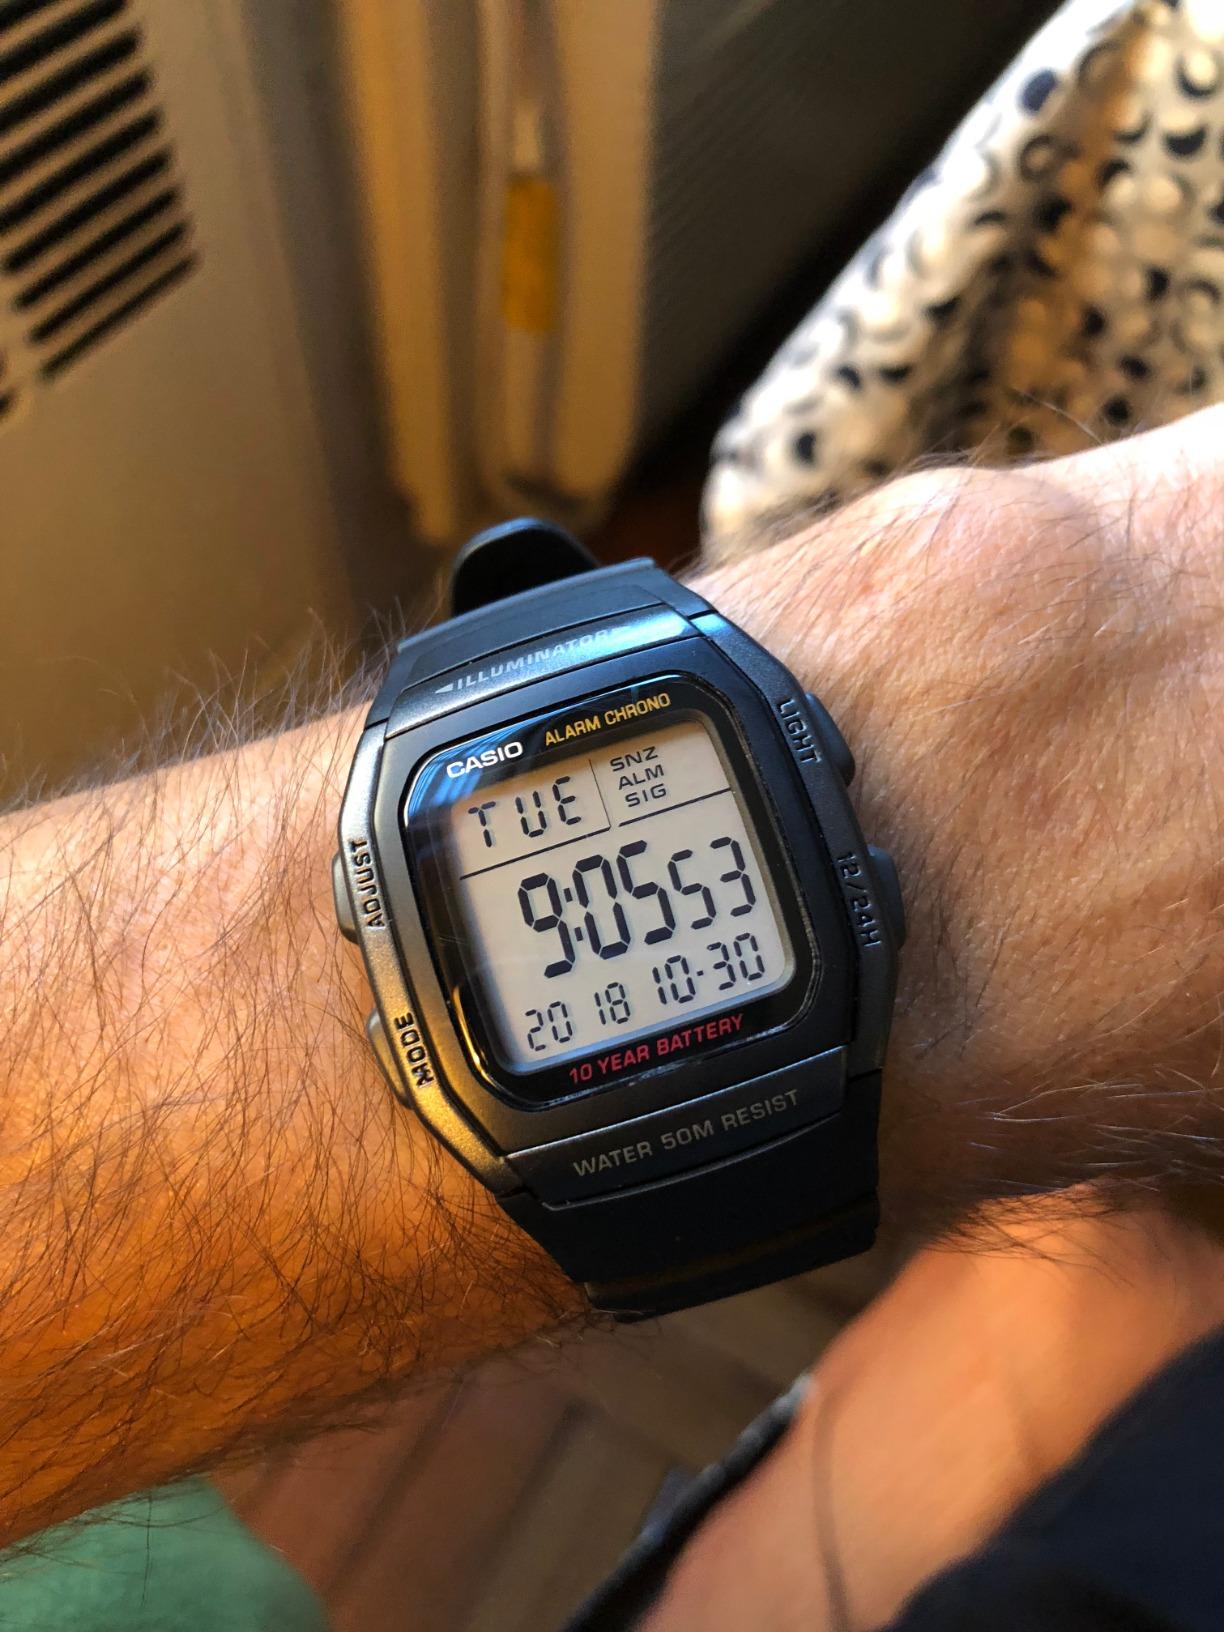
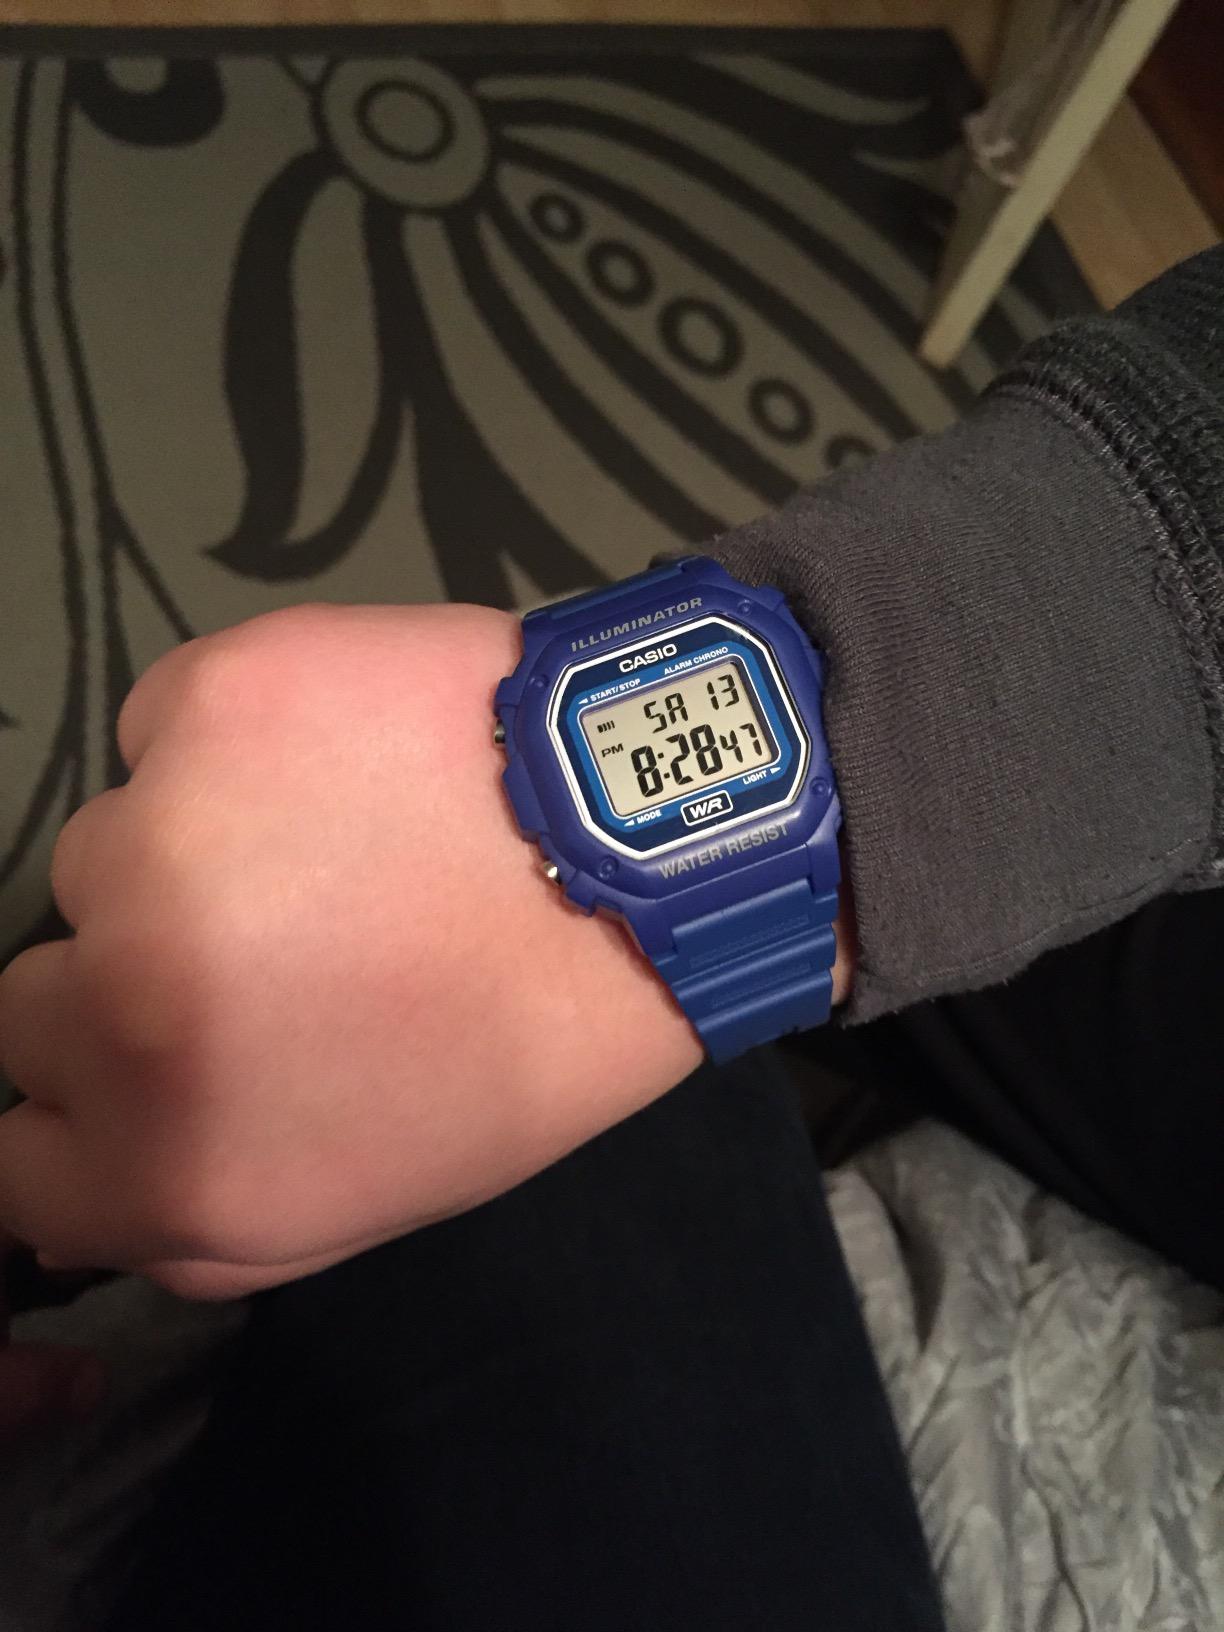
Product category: accessories_watch
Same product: no